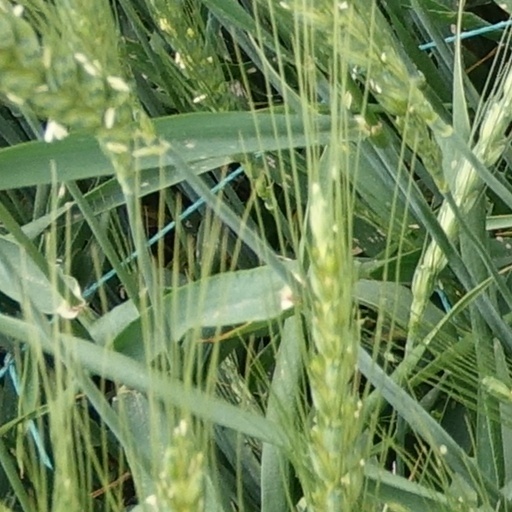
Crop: wheat